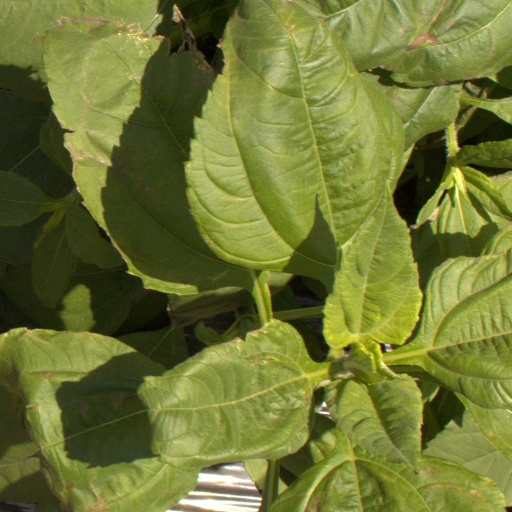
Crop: Jerusalem artichoke